Boom Boom Satellites

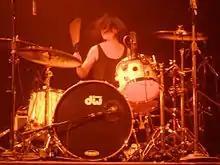
Support drummer Yoko Fukuda performing with Boom Boom Satellites in 2010

In 2009, the band collaborated with Tahj Mowry and Flo Rida on a new envisioning of their track "Kick It Out". The track predominantly featured the lyrics of Tahj Mowry and Flo Rida in the verses, while the chorus remained the same as in the original release. Boom Boom Satellites added a new verse of their own not present on the original release. A music video was created for the song's release. That same year, Boom Boom Satellites released a remix for Fact's song "A Fact of Life" on the eponymous album.